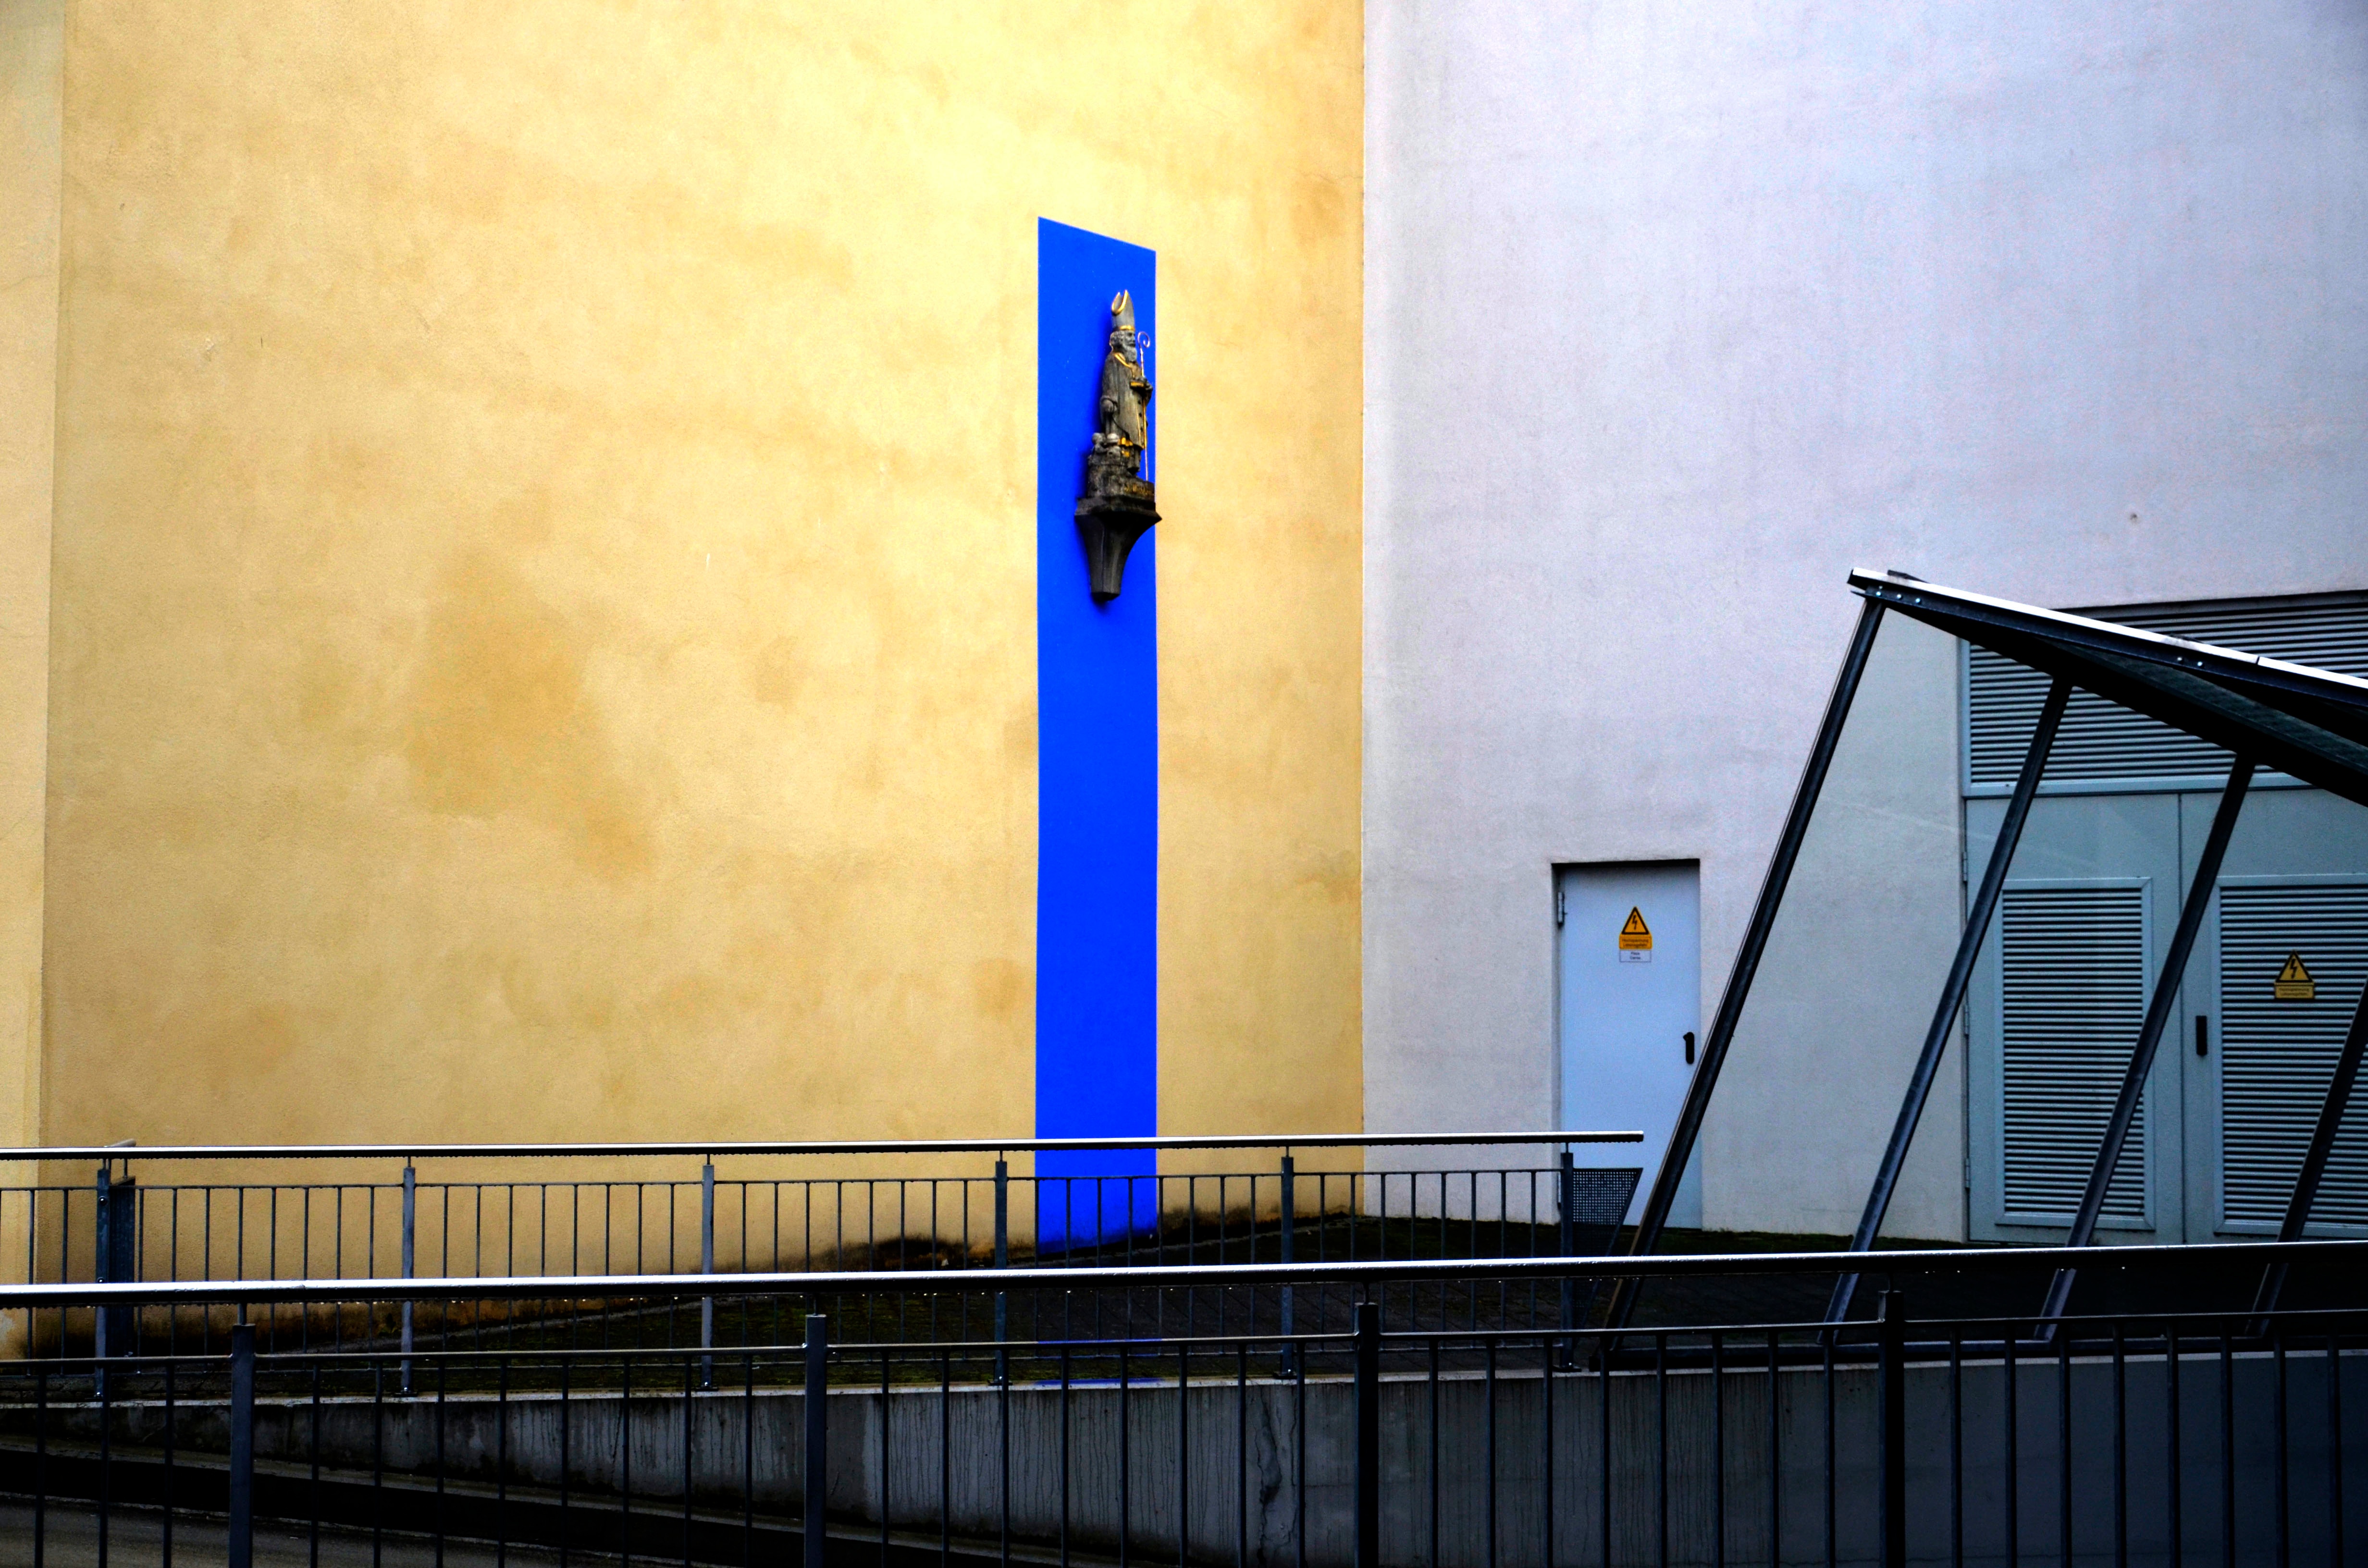
light, architecture, wall, line, color, facade, blue, shape, urban area